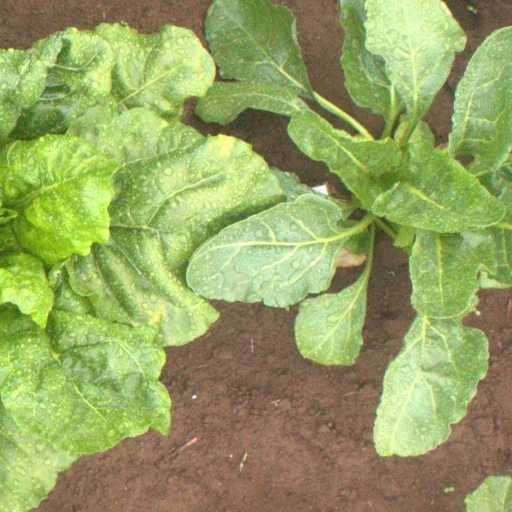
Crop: sugar beet